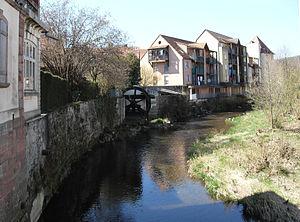
La Doller à Masevaux
La Doller est une rivière française du département du Haut-Rhin, en région du Grand Est. Sa vallée s'ouvre vers l'est au pied du Ballon d'Alsace. Elle est parallèle à la Thur qui coule un peu plus au nord. C'est un affluent de l'Ill, donc un sous-affluent du Rhin.